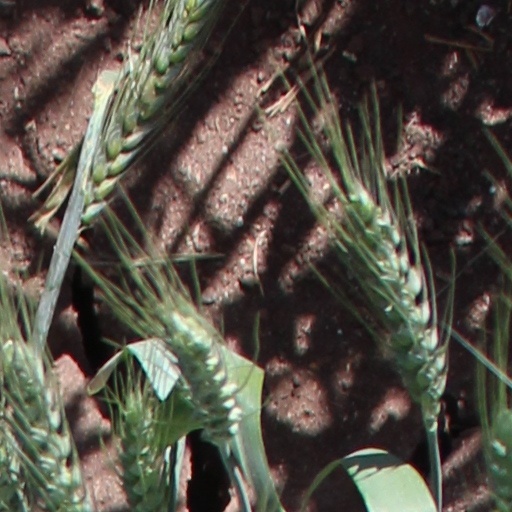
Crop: wheat